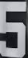
Number: 5